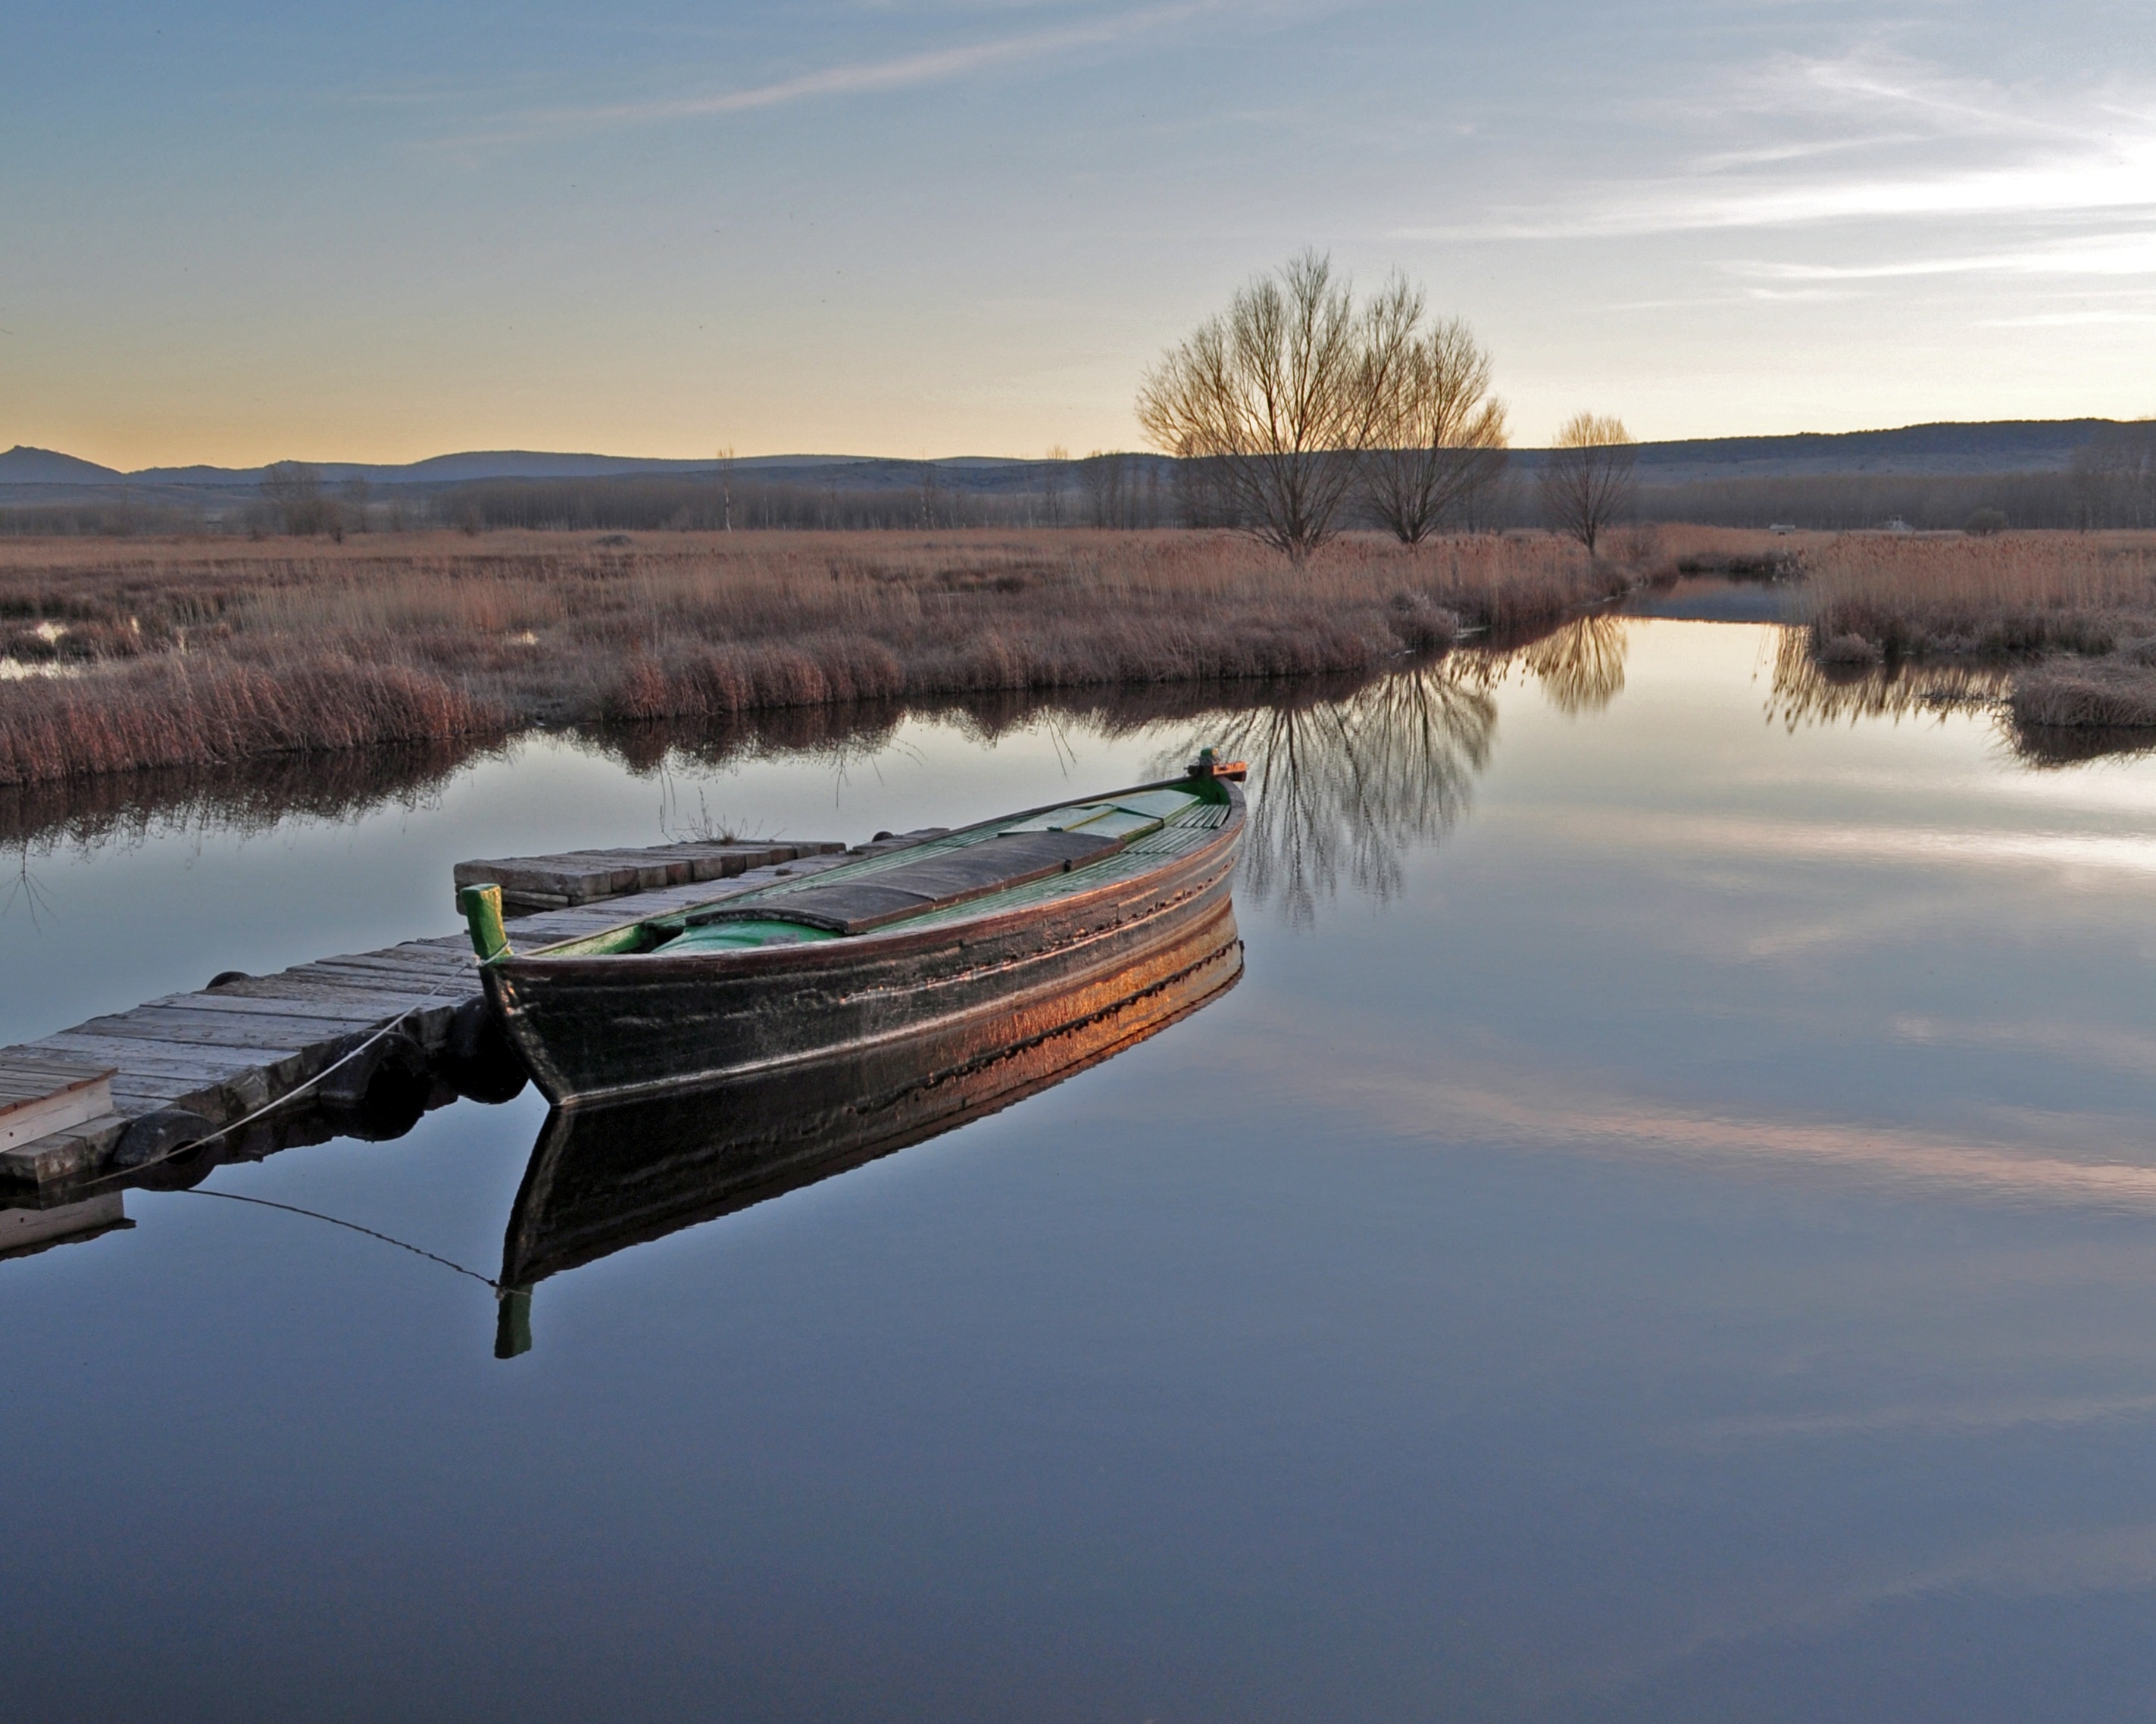
landscape, sea, water, nature, marsh, winter, dock, sky, sunrise, sunset, boat, morning, shore, lake, dawn, river, dusk, pond, evening, reflection, vehicle, blue, reservoir, waterway, boating, wetland, watercraft, rowing, loch, backwards, barca, soledad, watercraft rowing